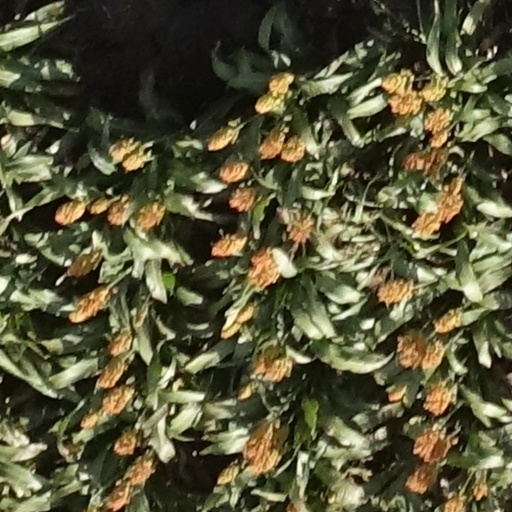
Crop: sorghum